Hengfeng–Nanping railway

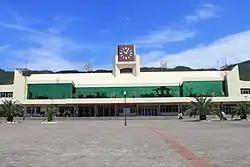
The Jian'ou railway station on the Hengnan railway

Hengfeng–Nanping railway, also known as the Hengnan railway, is a railroad in eastern China between Hengfeng, Jiangxi Province and Nanping, Fujian Province. The line is long, including a spur line to Shangrao, and opened in December 1998. Major cities along route include Hengfeng, Wuyishan, Jianyang, Jian'ou, and Nanping.